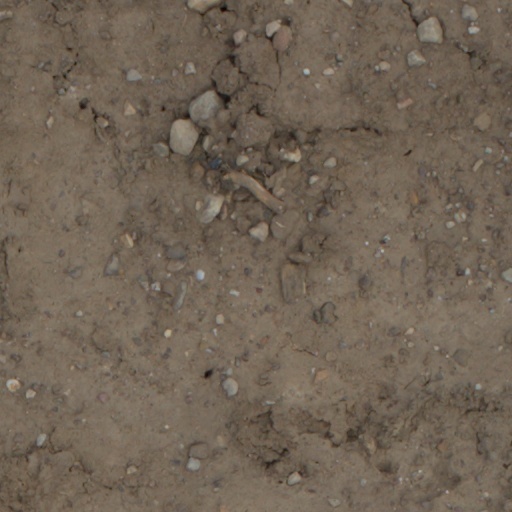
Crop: wheat